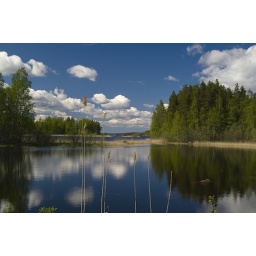
A lovely day at the Haukivesi lake in Finland. The sky was wide and the water very still.